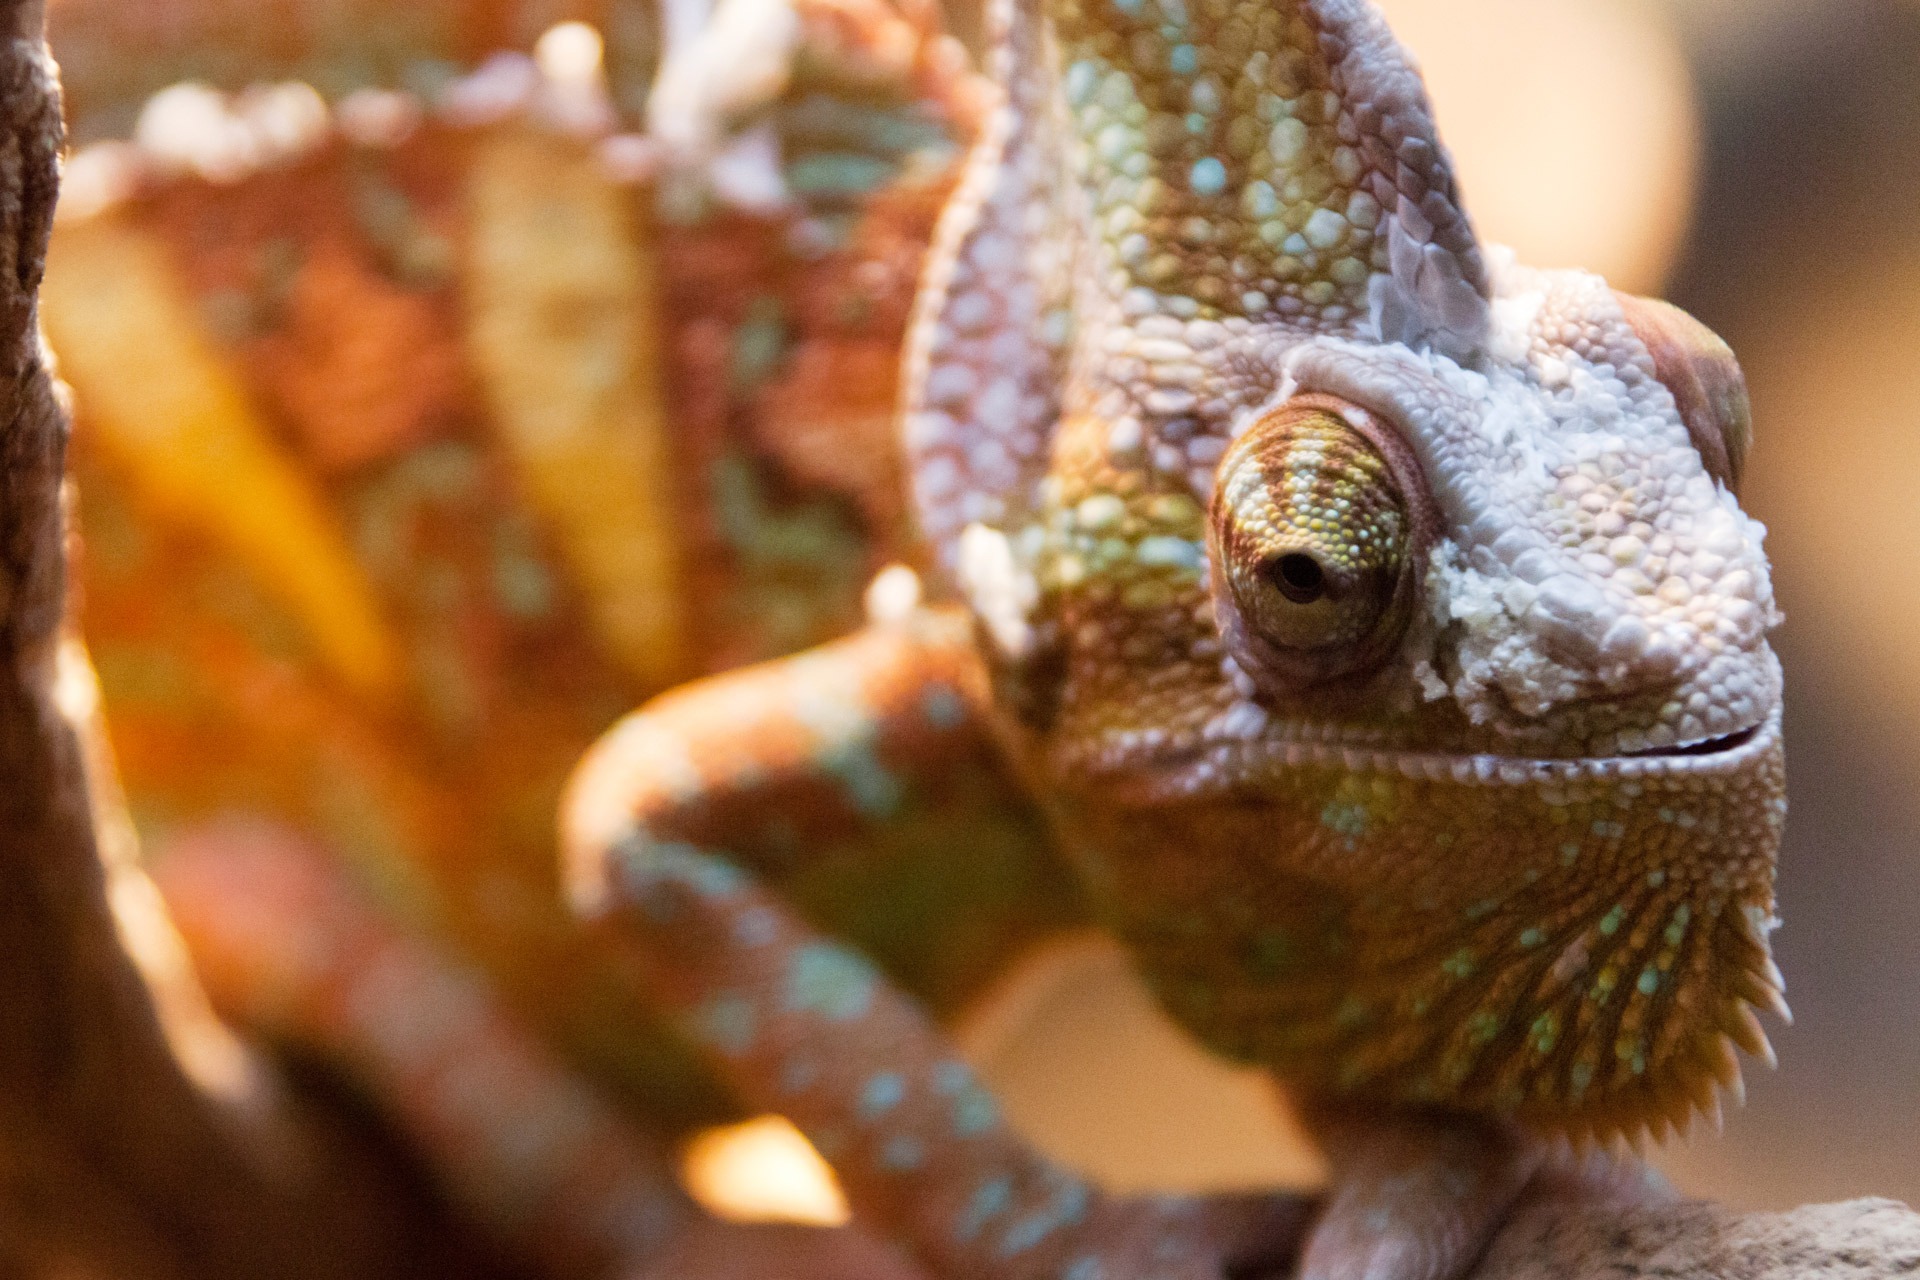
nature, photography, animal, wildlife, reptile, fauna, lizard, close up, camouflage, chameleon, head, vertebrate, dragon, detail, exotic, serpent, macro photography, agamidae, scaled reptile